MicroG

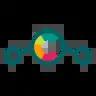
Logo of LineageOS for MicroG

In 2017, microG released "LineageOS for microG", a fork of LineageOS – a free and open-source Android-based operating system – that includes both MicroG and the F-Droid app store as pre-installed software. LineageOS for MicroG was created after LineageOS developers declined to integrate MicroG into LineageOS; the developers cited MicroG's need to spoof code signatures as a security concern. To enable MicroG's functionality, LineageOS for MicroG includes limited support for signature spoofing.